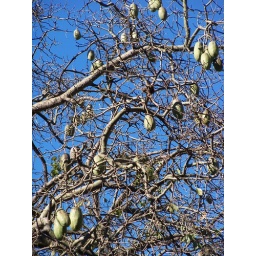
Detail of fruit tree in Buenos Aires, Argentina. 8/2010